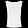
Label: Shirt